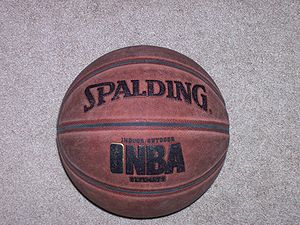
Basketballbold / Forskellige basketballbolde
En basketballbold er en kugleformet, luftfyldt bold, der bruges i basketball. Størrelsen af bolden kan gå fra reklame- og legetøjsbolde, der ikke har større diameter end en tennisbold, til særlige træningsbolde, der har lidt større omkreds end den officielle på maksimalt 760 mm.